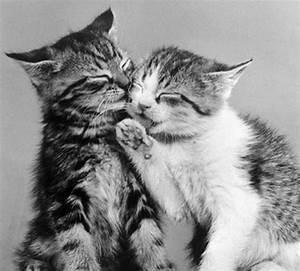
cat